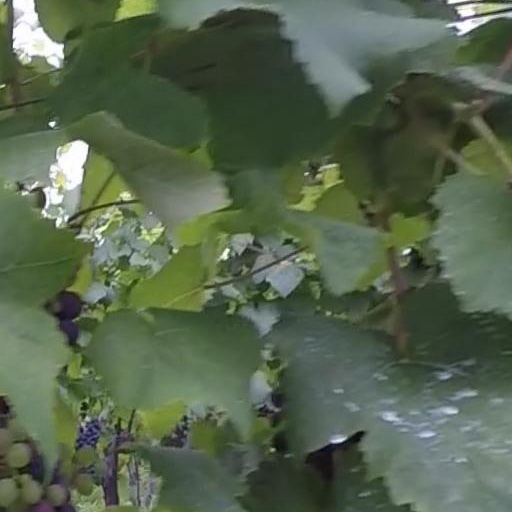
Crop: grape